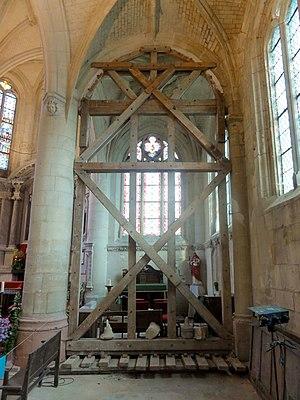
Collatéral sud, 2e travée, vue vers l'est.
L’église Saint-Sulpice est une église catholique paroissiale située à Villiers-Adam, dans le Val-d'Oise. Son clocher sans caractère remonte au XIIIᵉ siècle. Sinon, l'église date pour l'essentiel du second quart du XVIᵉ siècle, et affiche le style gothique flamboyant, parsemé d'éléments de la Renaissance. Ceci concerne les chapiteaux du vaisseau central, l'ensemble du décor des deux travées à l'est du clocher, et la frise ainsi que les couronnements des contreforts à l'extérieur des parties orientales. La nef de l'église est restée inachevée, et n'a jamais été voûtée ; son bas-côté sud n'a jamais été réalisée. En revanche, le chœur est d'autant plus remarquable, et se distingue par sa longueur de quatre travées droites plus une abside à pans obliques, sa hauteur, son architecture soignée, et bien sûr le reflet de la transition du style flamboyant vers la Renaissance. La bénédiction du grand autel par Mᵍʳ René Le Roullier, évêque de Senlis, en date du 1ᵉʳ août 1550, marque sans doute la fin des travaux dans le vaisseau central du chœur. La nef a probablement pris sa forme actuelle quelques années plus tard.